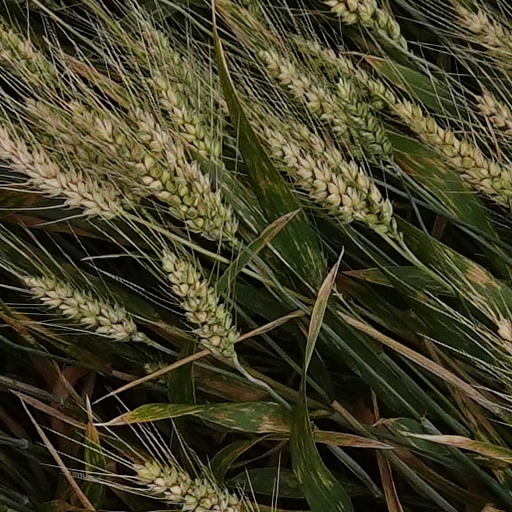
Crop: wheat